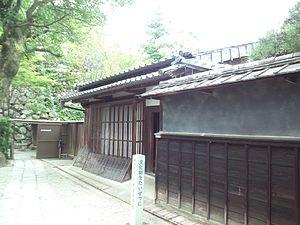
Motoori Norinaga, né le 21 juin 1730, mort le 5 novembre 1801, est un érudit japonais, à la fois médecin, poète et philosophe de formation classique.